List of offshore wind farms in Sweden

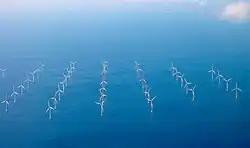
Aerial view of Lillgrund Wind Farm

This is a list of operational, offshore wind farms in Sweden (within the national maritime boundaries).